1951 Argentine Primera División

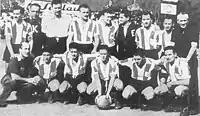
Racing Club, champions

The 1951 Argentine Primera División was the 60th season of top-flight football in Argentina. The season began on April 15 and ended on December 5. Lanús promoted to Primera División as champion of Primera B